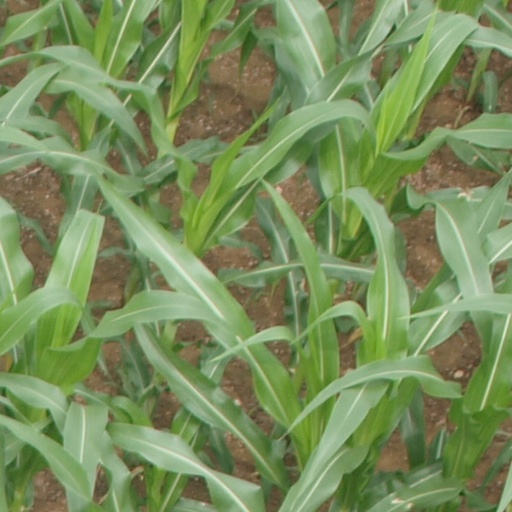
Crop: maize; corn